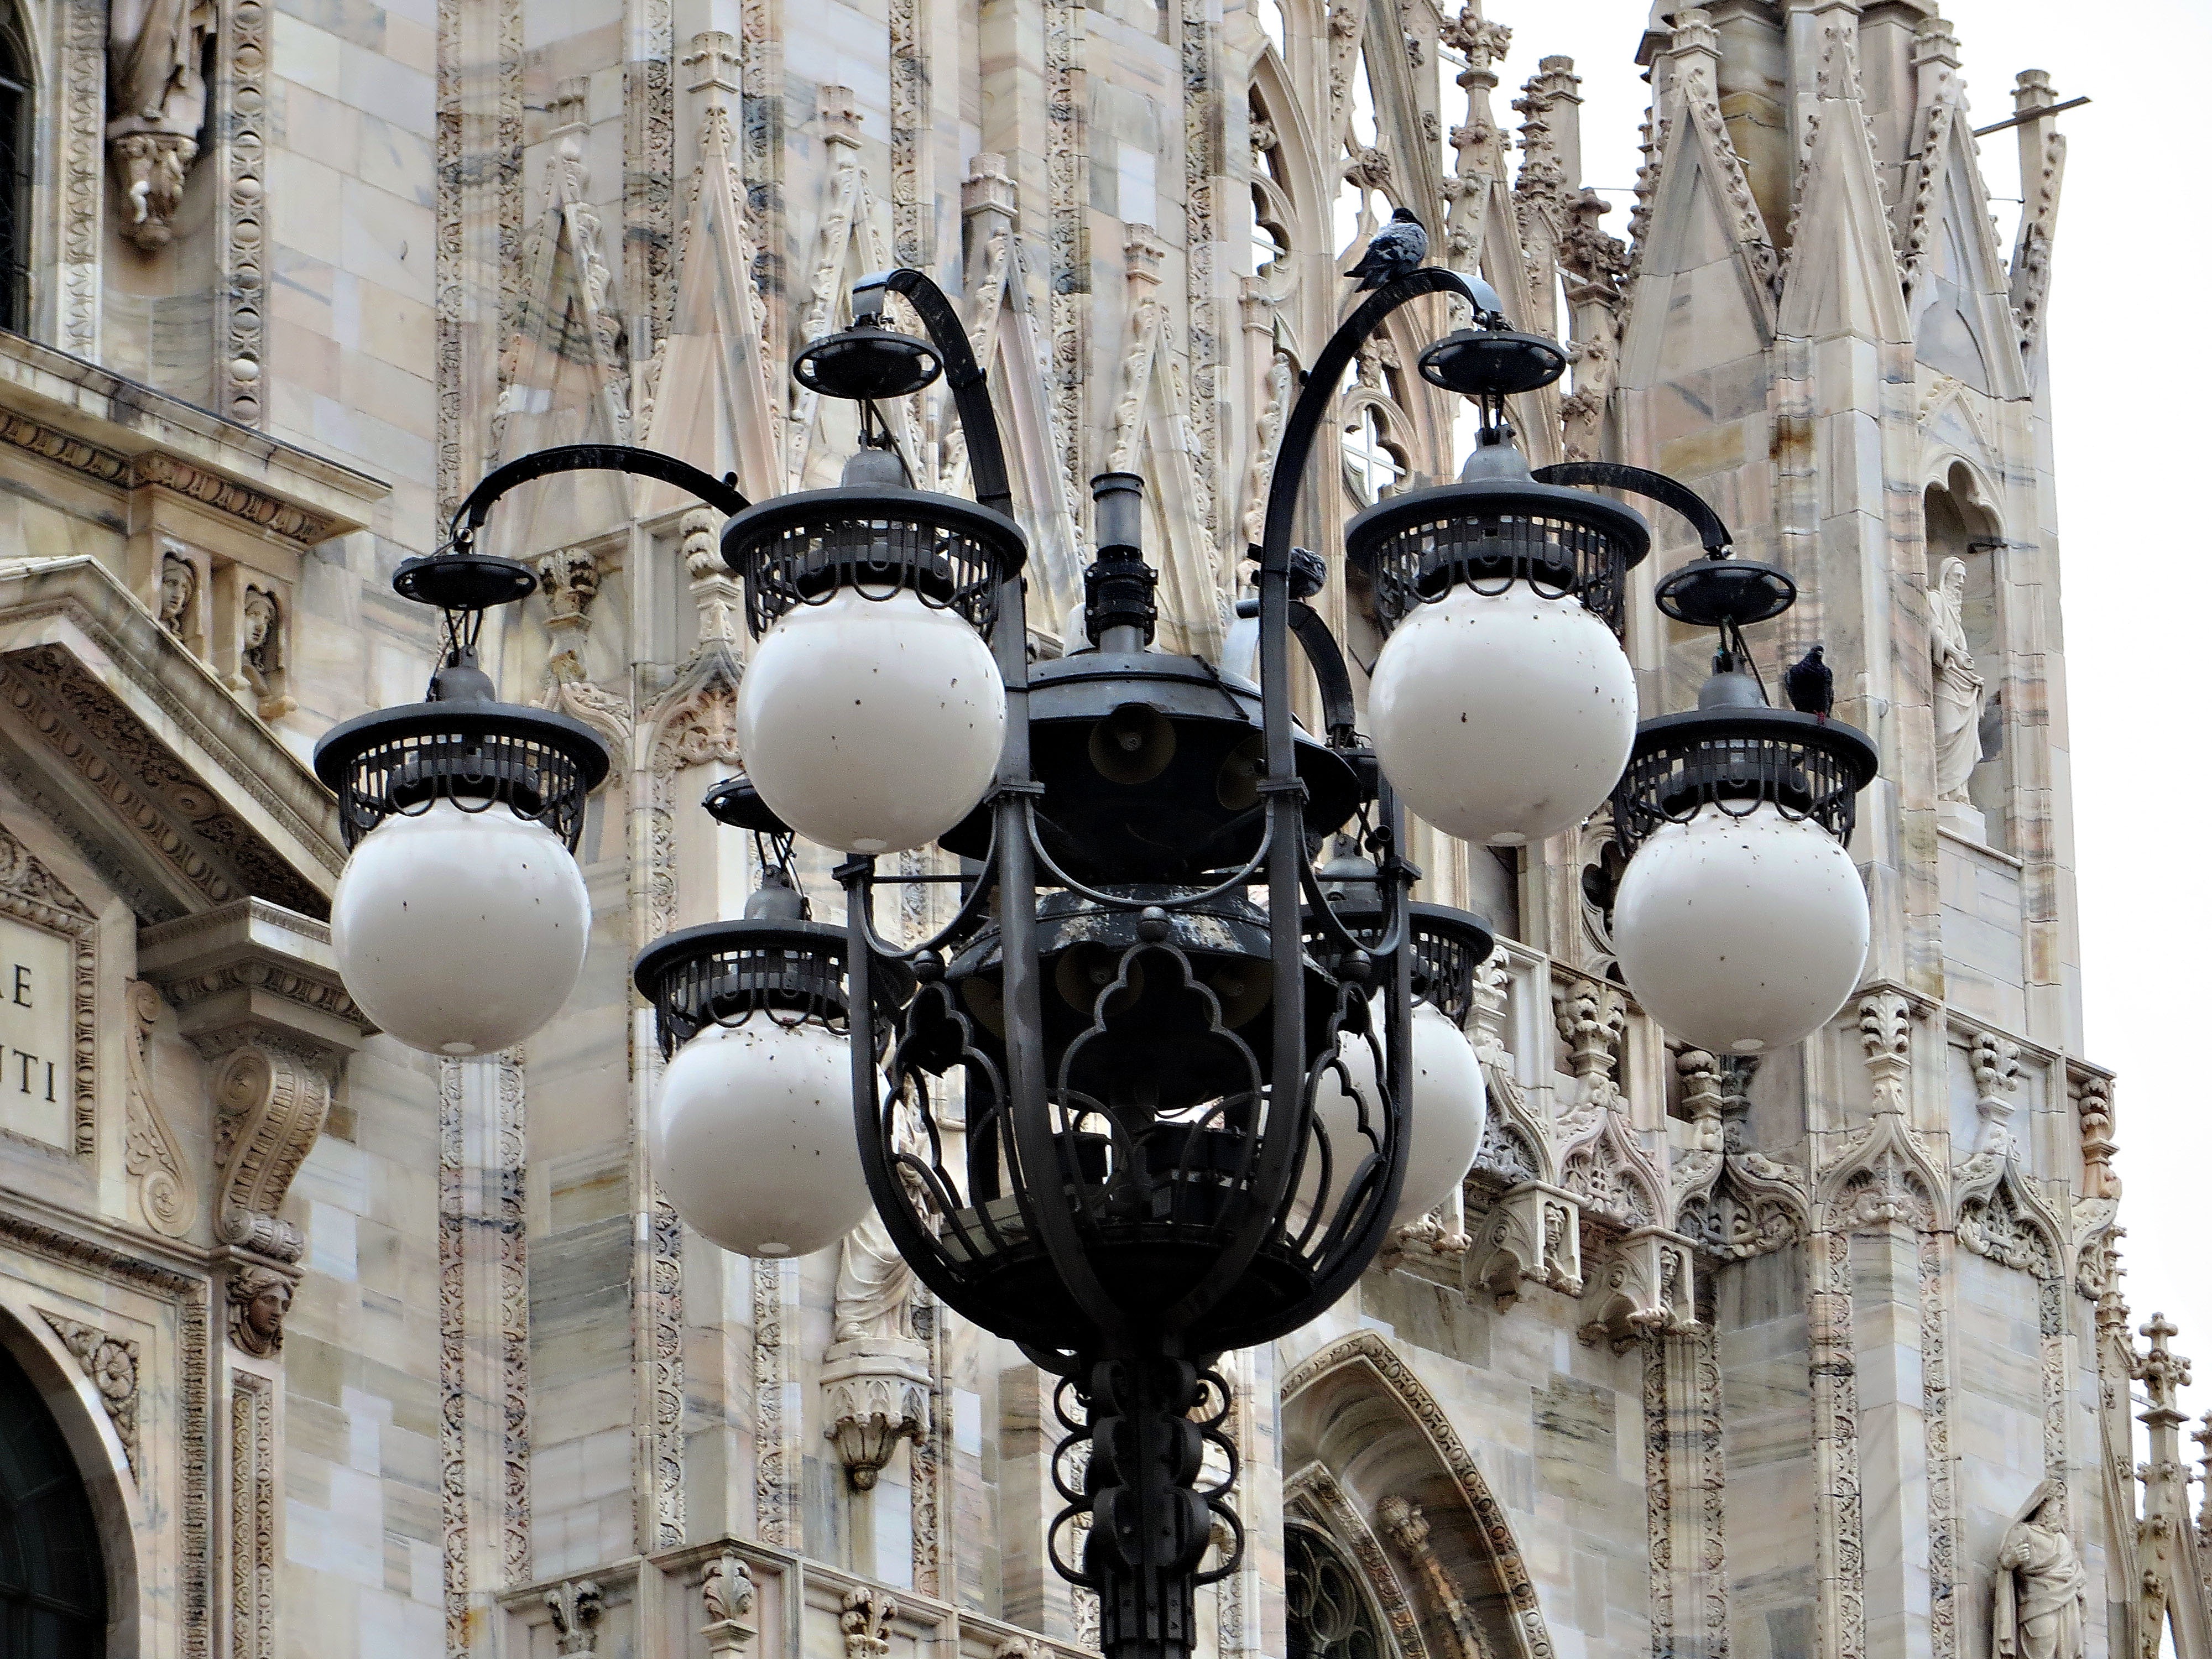
light, urban, lantern, landmark, italy, church, cathedral, street light, lamp, lighting, sculpture, lamppost, streetlamp, light fixture, chandelier, duomo, milan, water feature